Annales (Ennius)

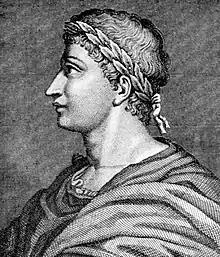
Despite describing Ennius as "outstanding ... in talent", the Latin poet Ovid ("pictured") wrote that "nothing is rougher than" his "Annales".

With that said, while many subsequent Roman poets found Ennius and his epic poem to be important (for having laid the groundwork of Latin epic poetry), many also found it to be somewhat crude. For instance, Virgil—who made heavy use of Ennius—is reported by the historian Suetonius to have once been reading Ennius' poem only to be asked what he was doing; the poet replied that "he was gathering gold from Ennius' muck, for this poet has outstanding ideas buried under not very polished words". The later Latin poets Propertius and Ovid, too, found Ennius' work to be "crude and unkempt". (The latter, for instance, referred to Ennius as "outstanding ... in talent [but] lacking in art" and noted that "nothing is rougher than" his poem.)